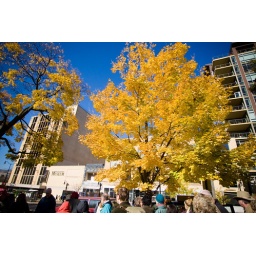
yellow tree in Madison